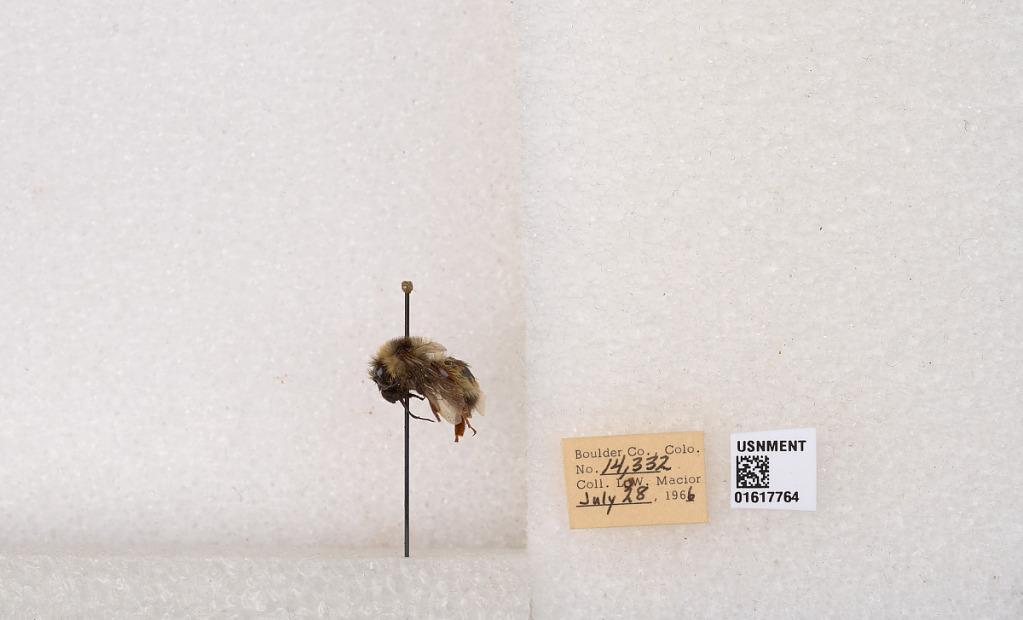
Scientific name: Bombus (Pyrobombus) sylvicola Kirby
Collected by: L. Macior
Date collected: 1966-7-28
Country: United States
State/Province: Colorado
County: Boulder
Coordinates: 40.0163, -105.294